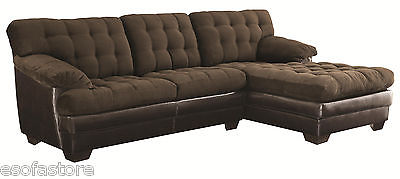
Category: sofa